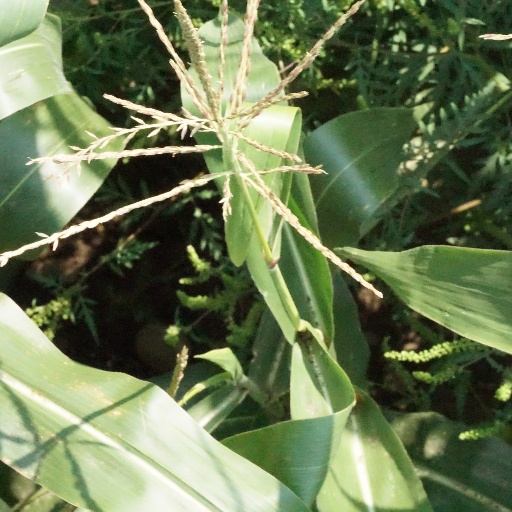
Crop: maize; corn